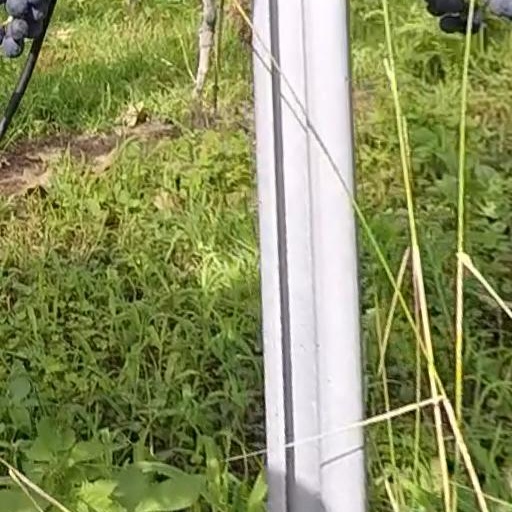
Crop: grape